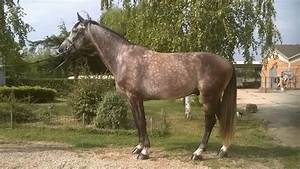
Label: horse